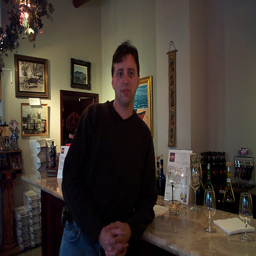
A man leaning up against a bar covered in empty wine glasses.
A man leans on a bar for a photograph.
a man sitting at the bar of a restaurant
A man is leaning on a marble bar.
A man is standing in front of a wine bar.